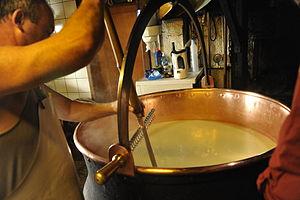
Coupage du lait caillé avec le tranche caillé pour le réduire en petit grains
Le gruyère est un fromage suisse qui tire son nom de la Gruyère, région du canton de Fribourg, d’où il provient originellement.
Le tranche-caillé, parfois appelé brise-caillé, lyre, harpe ou découpoir, est un outil à usage manuel ou mécanique, destiné à découper le caillé à même la cuve de caillage afin de favoriser son égouttage, pendant la deuxième étape de fabrication des fromages à pâte de type persillée, filée ou pressée, ainsi que de certains fromages à pâte molle. Le tranche-caillé prend des formes diverses et fait appel à des savoir-faire de mise en œuvre variés selon le type de cuve de caillage au sein duquel il opère et le degré d'égouttage et de raffermissement du fromage recherchés.